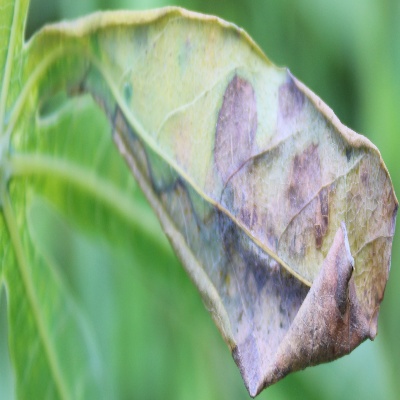
Crop: Cassava
Condition: bacterial blight